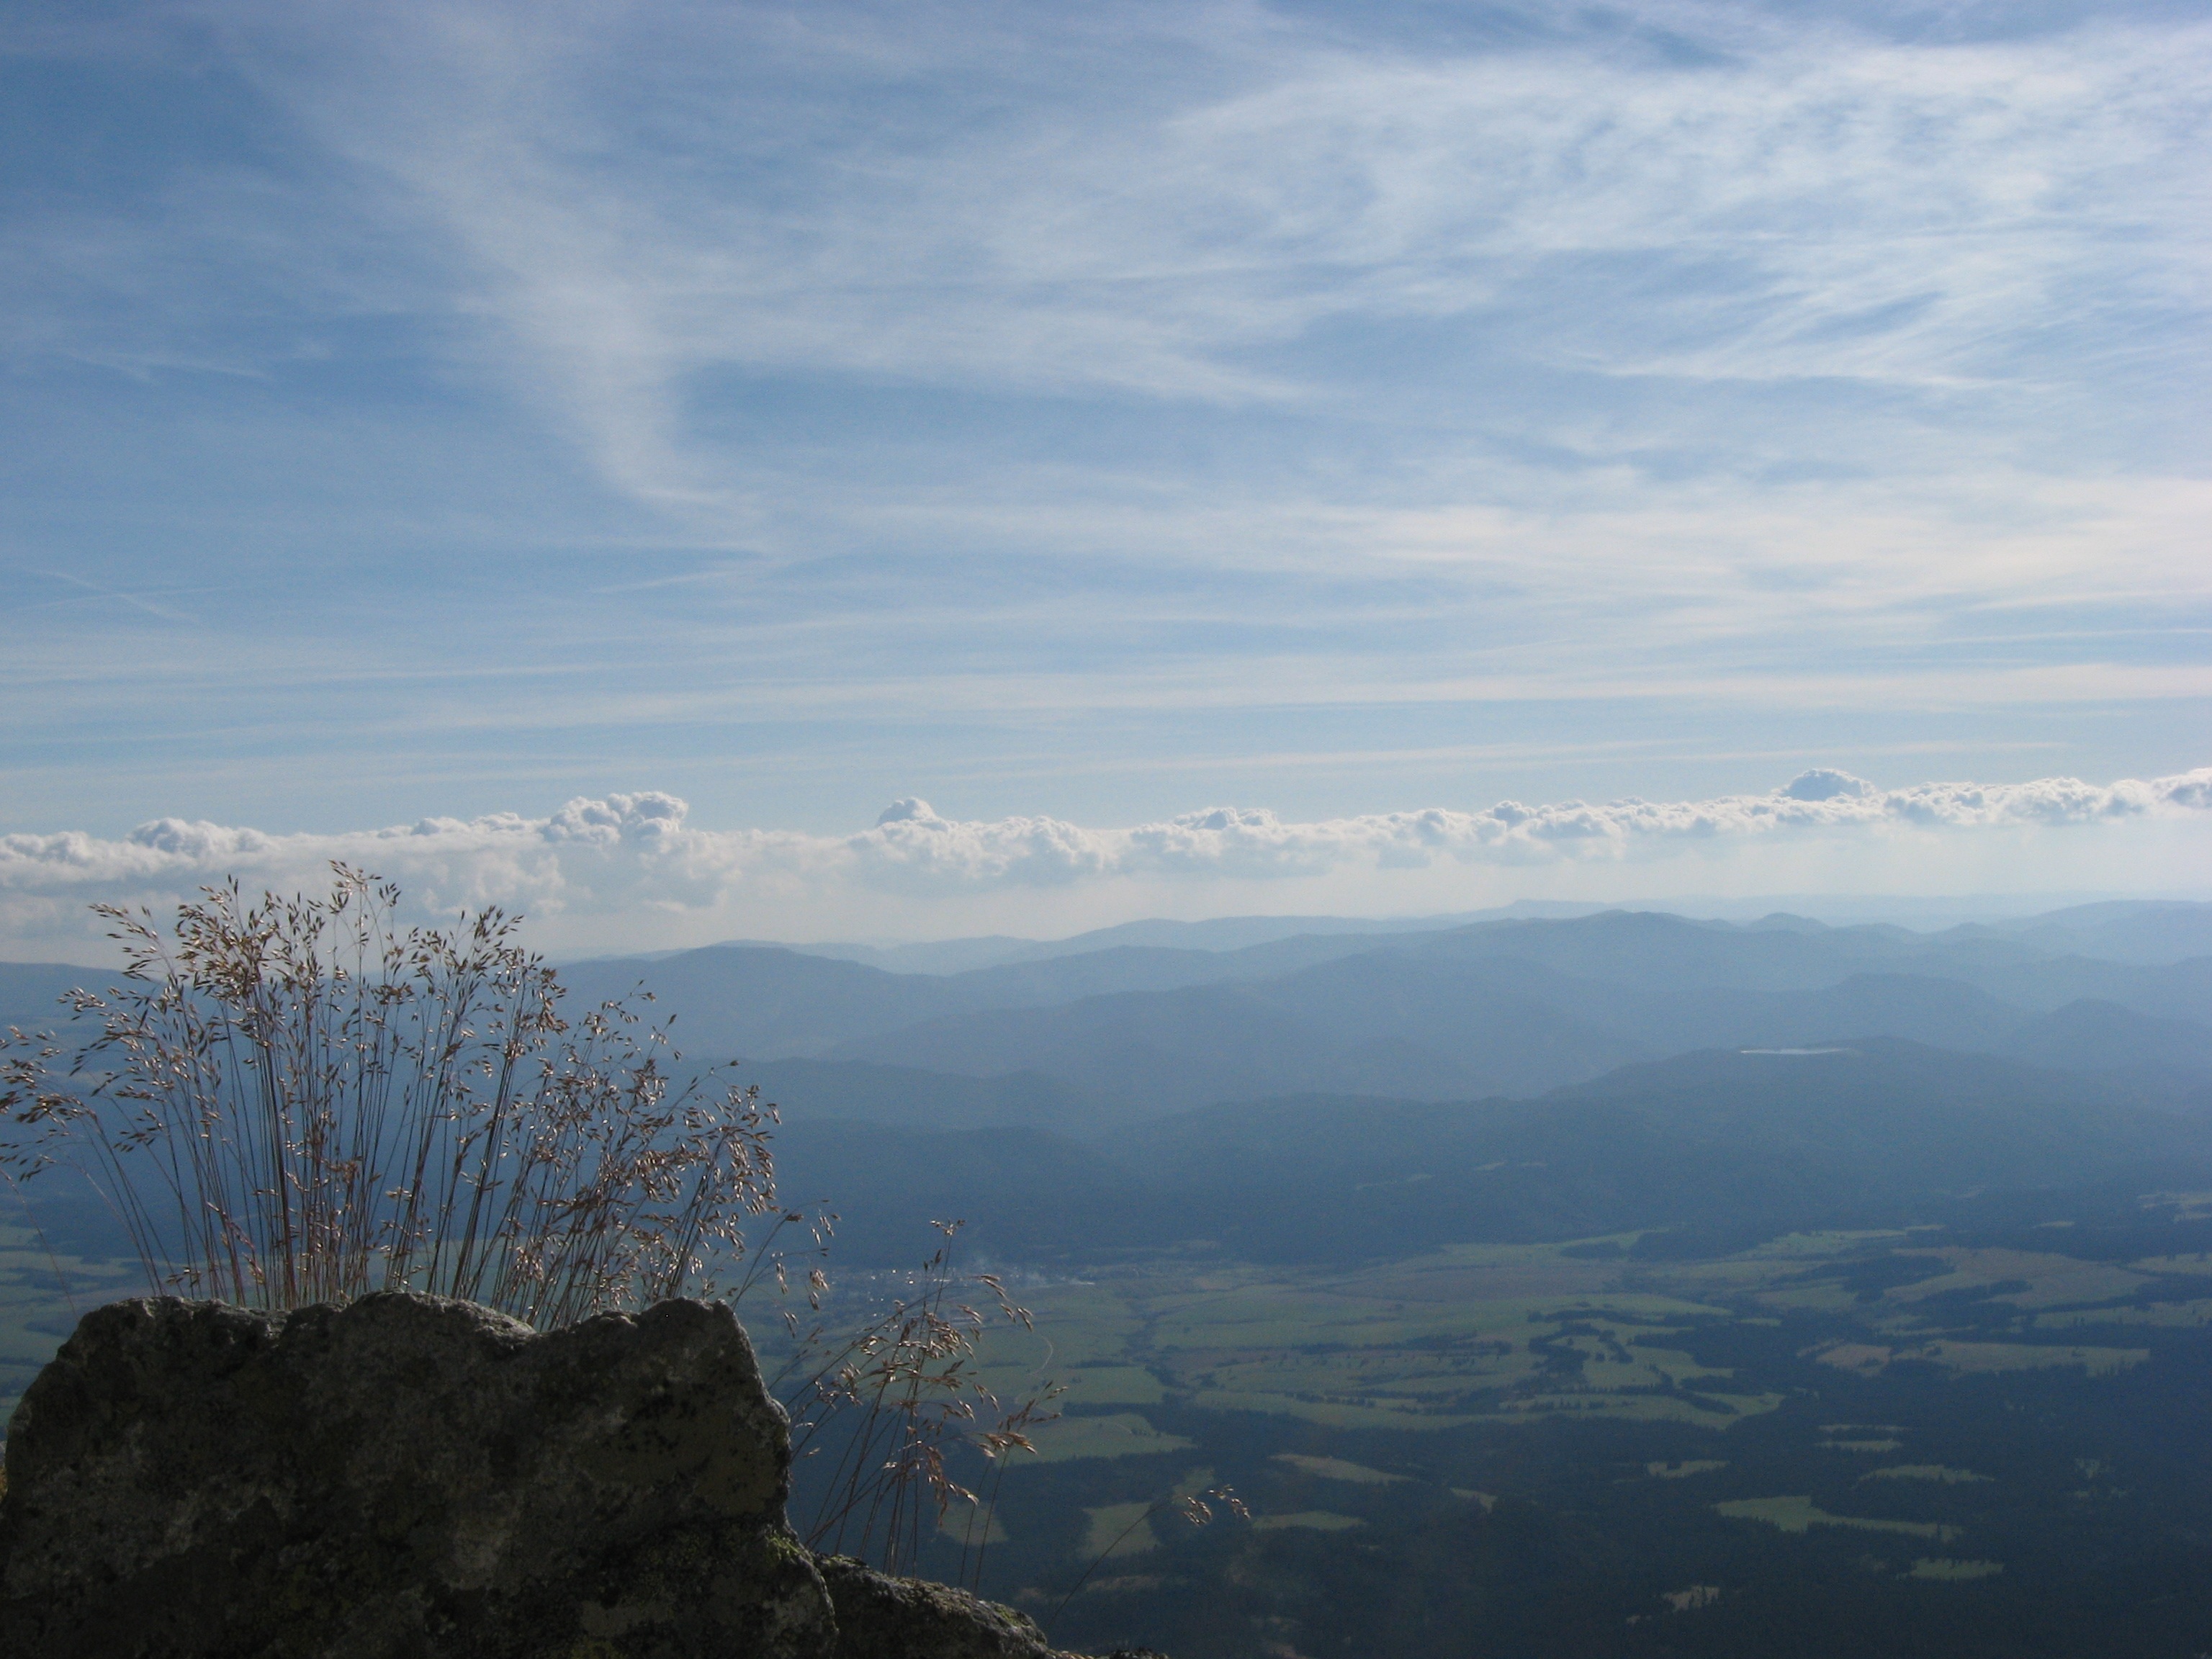
landscape, nature, grass, wilderness, mountain, cloud, sky, morning, hill, adventure, view, mountain range, distance, autumn, climbing, ridge, summit, top view, clouds, holidays, mountains, alps, plateau, tatry, slovakia, tops, landform, western tatras, geographical feature, atmospheric phenomenon, atmosphere of earth, mountainous landforms